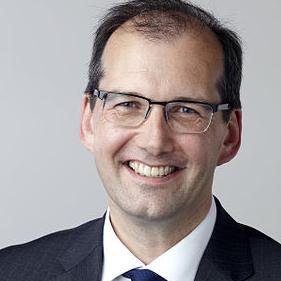
Age: 47